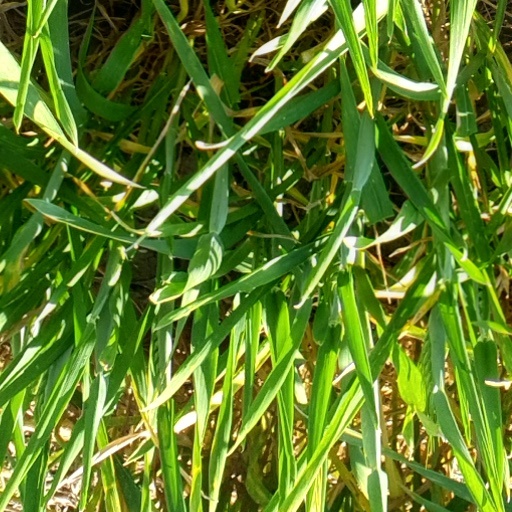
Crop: wheat